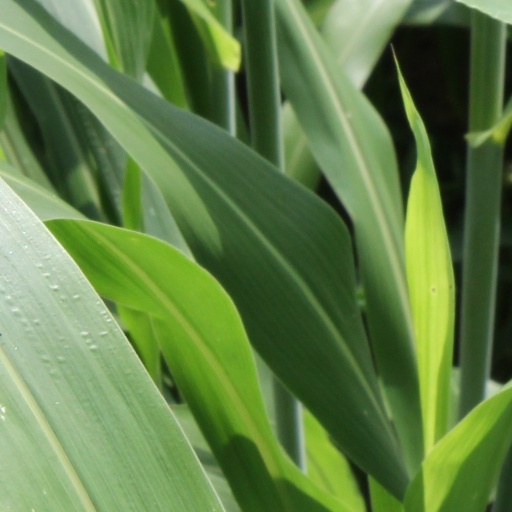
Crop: sorghum